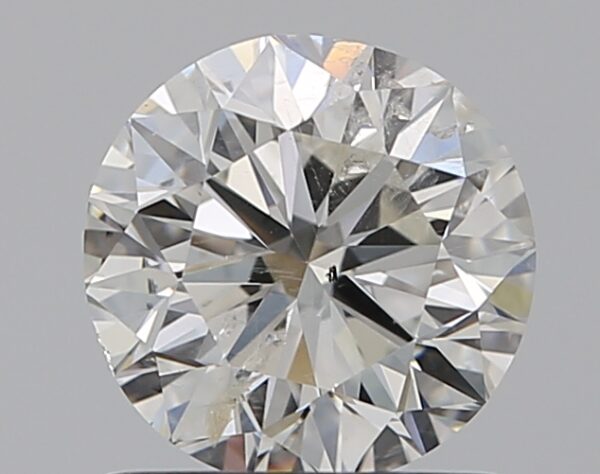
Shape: round
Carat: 1
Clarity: SI2
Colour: G
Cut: VG
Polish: EX
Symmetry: VG
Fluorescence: N
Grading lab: HRD
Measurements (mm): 6.2 x 6.28 x 4